Lake Gunung Tujuh

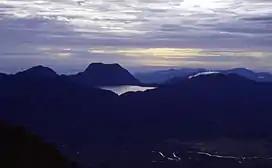

Lake Gunung Tujuh or "The Seven Mountain Lake" in English is a volcanic crater lake in the province of Jambi, Indonesia, located at within Kerinci National Park. Although a young lake, in geologic terms, its surrounding volcano, Mount Tujuh, is old and not immediately obvious as such. The name "Danau Gunung Tujuh" translates as "Seven Mountain Lake," a seeming reference to seven peaks comprising the forested rim. The tallest of them rises 2732m above sea level, while the lake surface sits at 2005m. The lake is a popular overnight hiking destination among Park visitors and is sometimes fished by locals. Mount Kerinci stands nearby.